Claudio Costa (artist)

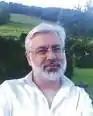
Claudio Costa

Claudio Costa (1942 – 1995) was a Contemporary Artist from the 1970s avant-garde movement.